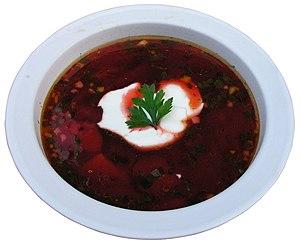
La culture de l'Ukraine, pays de l'Europe de l'Est, désigne d'abord les pratiques culturelles observables de ses habitants.